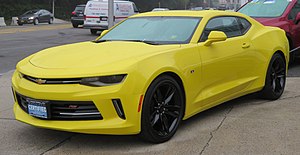
Chevrolet Camaro
Chevrolet Camaro (2018)
Chevrolet Camaro er en bilmodel fra den amerikanske bilproducent General Motors' Chevrolet-afdeling.